John Kreese

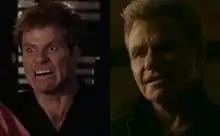
Martin Kove as John Kreese in "The Karate Kid Part III" (left) and "Cobra Kai" (right).

John Kreese is a fictional character and one of the main antagonists of "The Karate Kid" media franchise, portrayed by Martin Kove. He is introduced in "The Karate Kid" (1984) and returns in its sequels "The Karate Kid Part II" (1986) and "The Karate Kid Part III" (1989).